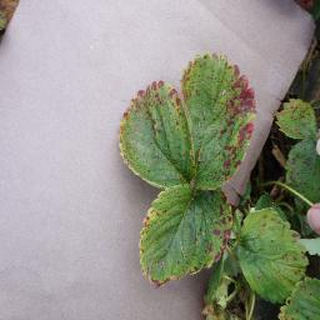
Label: strawberry_leaf_scorch